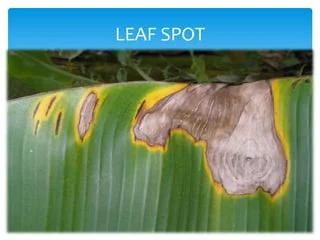
Plant: Banana
Disease: banana cordana leaf spot